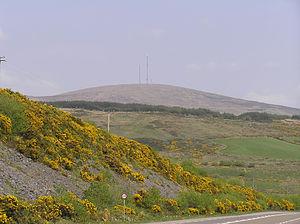
Raidió Teilifís Éireann est le service public de radiodiffusion et télévision en Irlande. Cette entreprise s'implique fortement dans la production et la diffusion d'œuvres audiovisuelles. Elle produit des programmes et les diffuse à la télévision, à la radio et sur Internet. Elle diffuse aussi diverses productions provenant d'autres chaines de télévision européennes, notamment en allemand, espagnol, français ou gallois, mais avec des sous-titres.